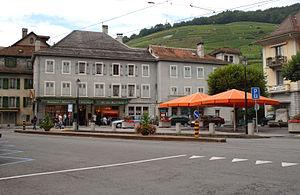
Bex (Vaud)